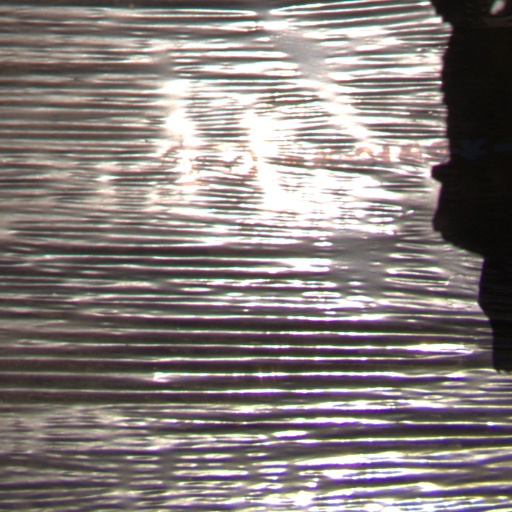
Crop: Jerusalem artichoke